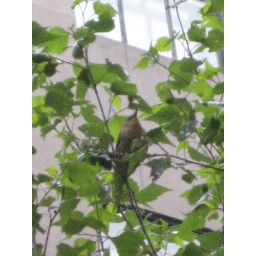
Random bird in tree